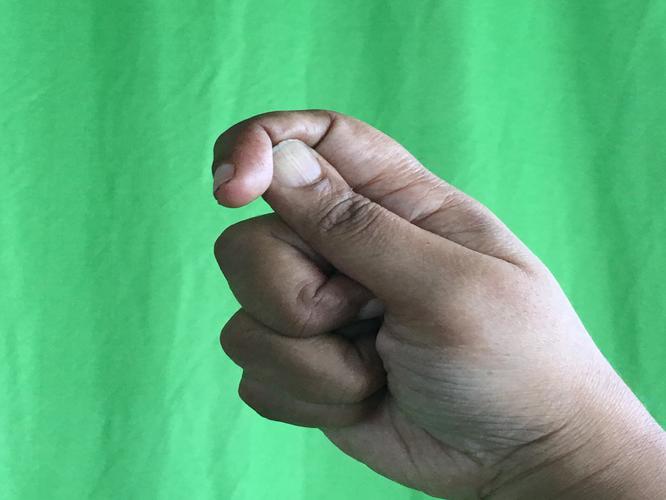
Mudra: Kapith
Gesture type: single_hand